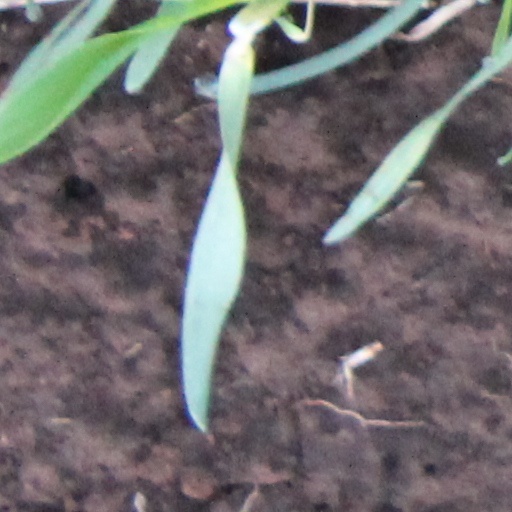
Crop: wheat